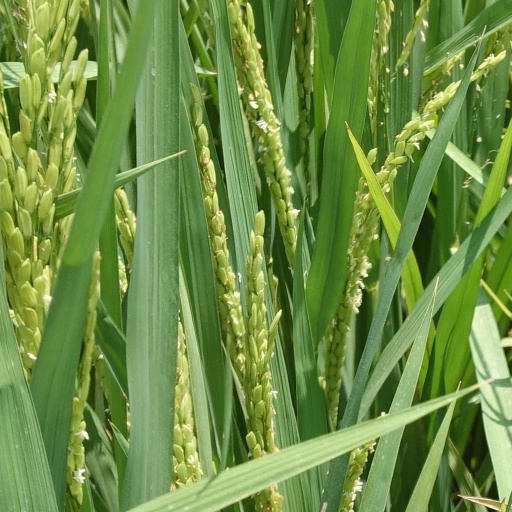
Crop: rice